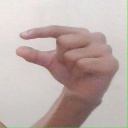
अक्षर: ग